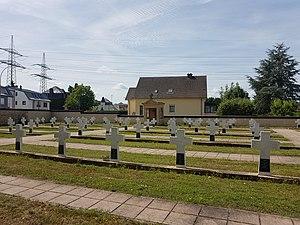
Cimetière des Soeurs de la doctrine chrétienne de Nancy (DC) à Heisdorf au château de Heisdorf.